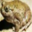
Label: frog